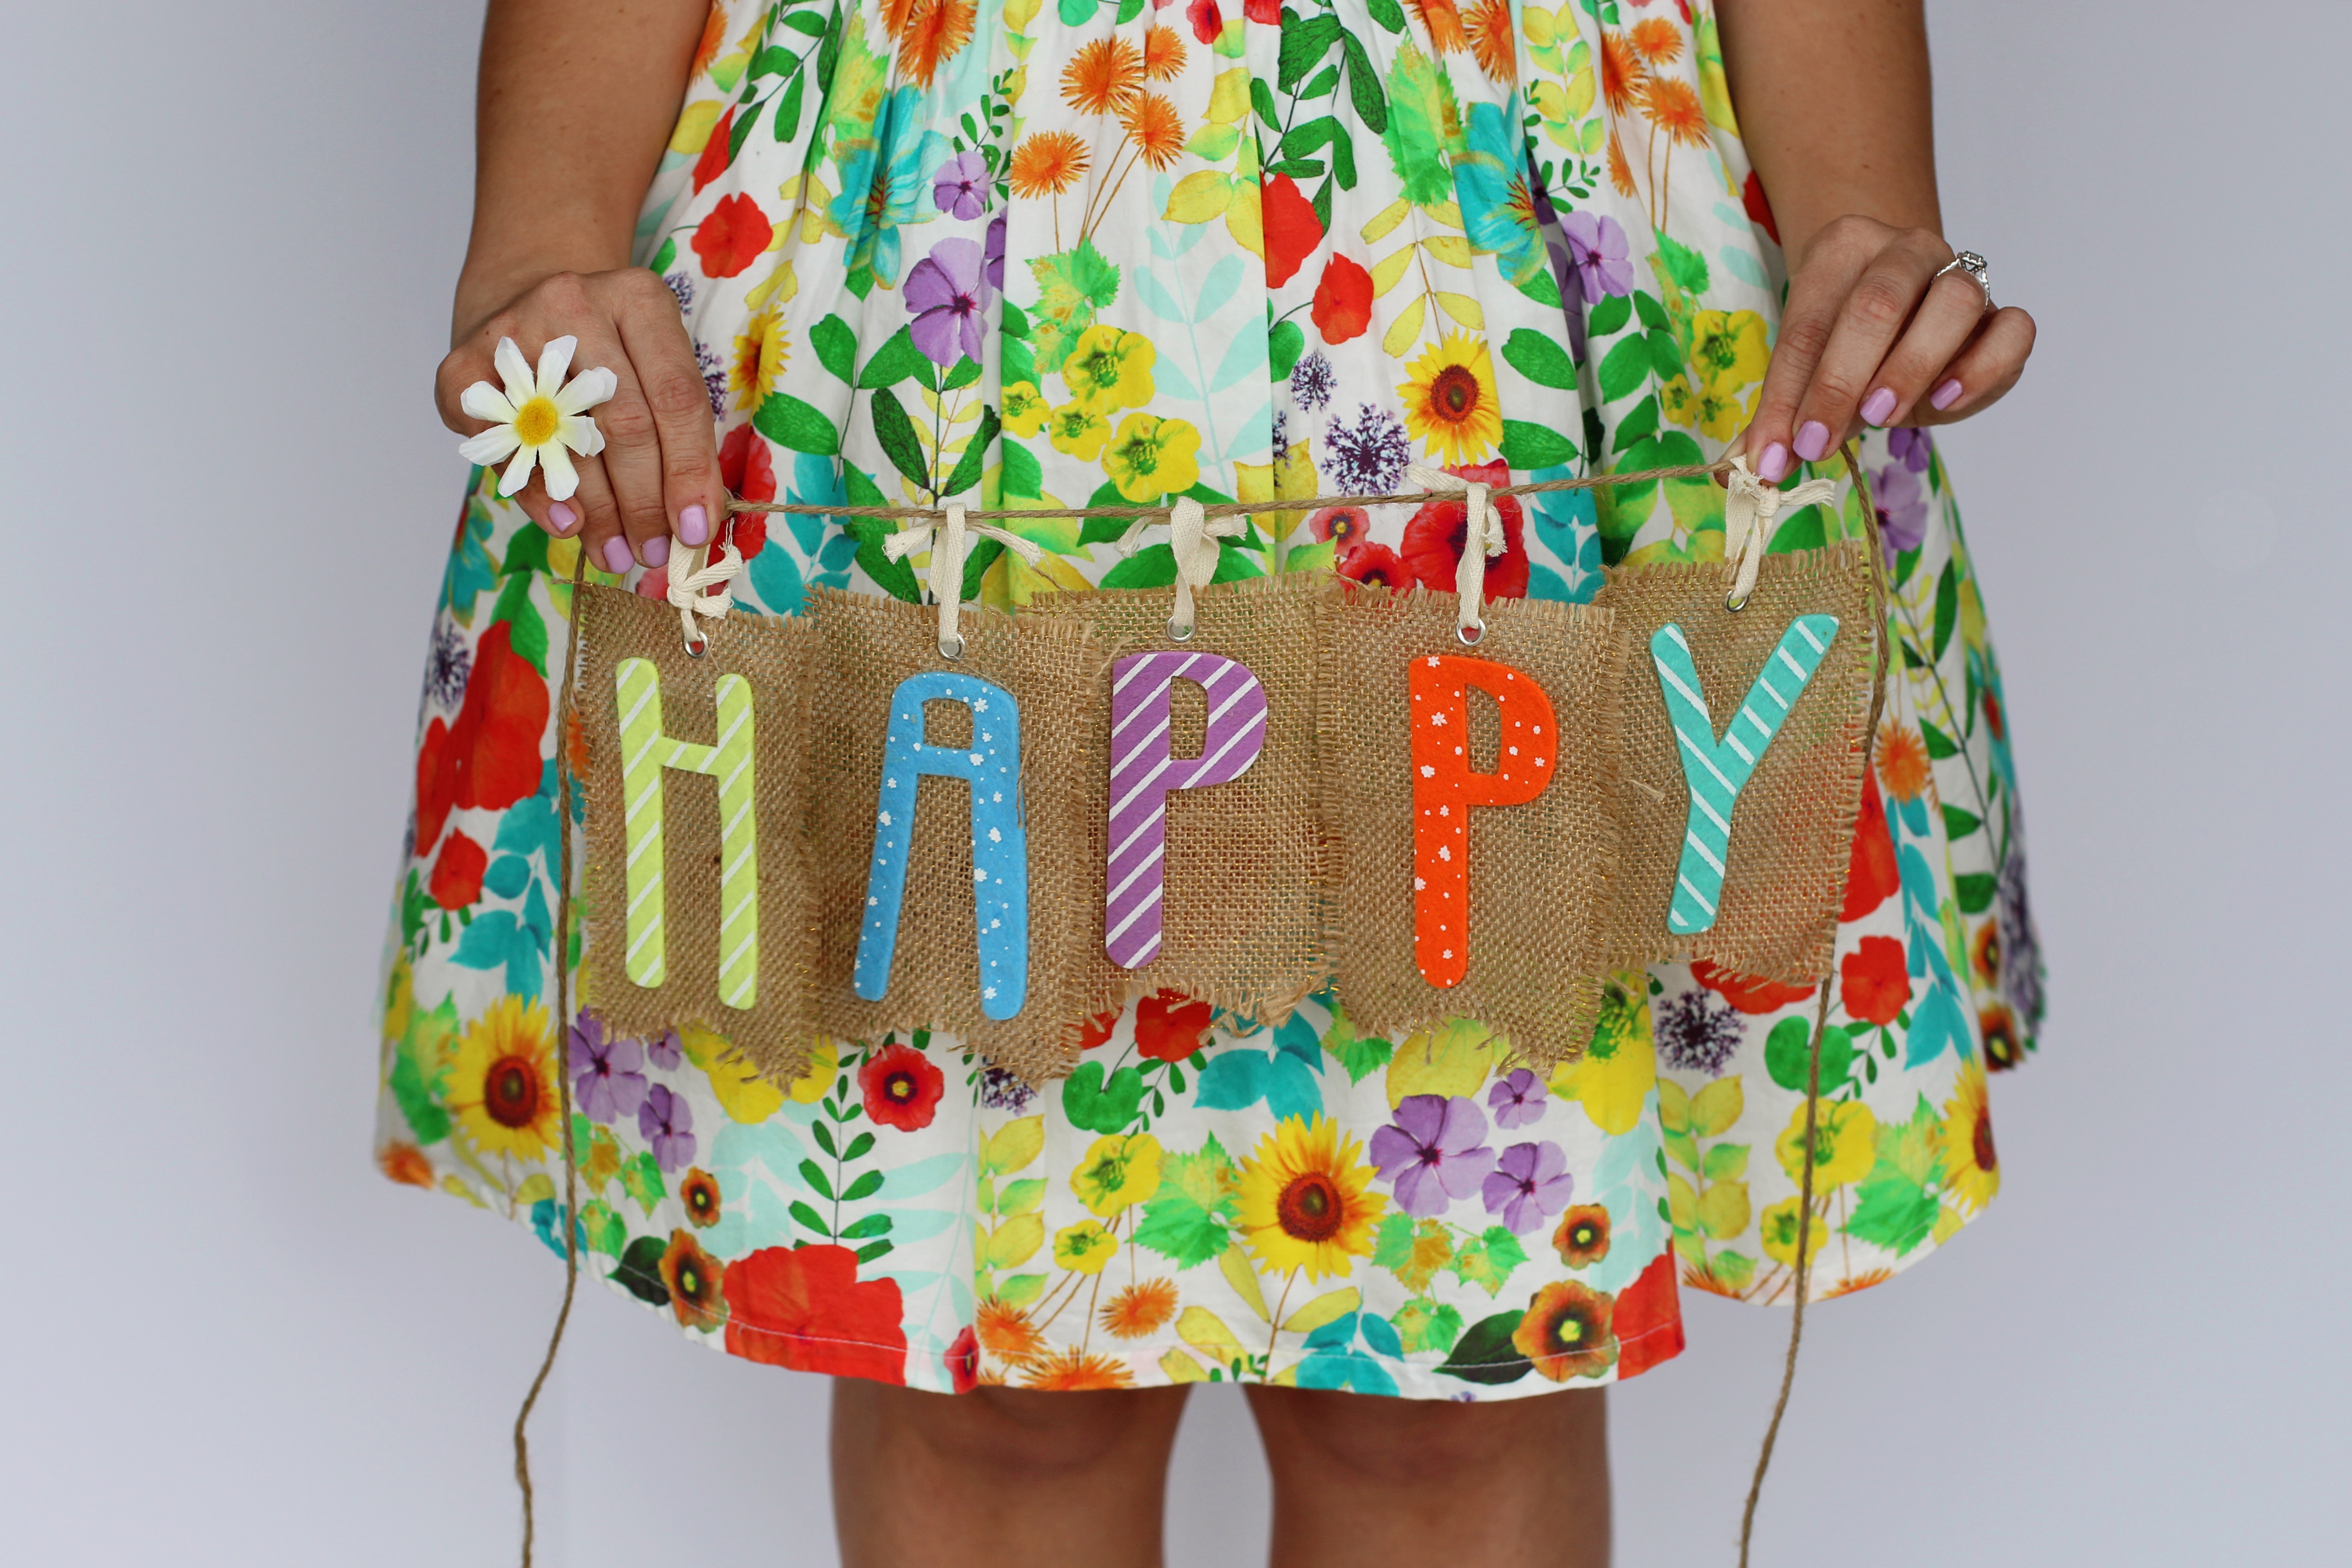
people, girl, sweet, summer, daisy, female, celebration, love, pattern, portrait, young, spring, green, holiday, bag, clothing, yellow, together, lifestyle, wedding, smile, engagement, handbag, flowers, cheerful, family, art, fun, dress, design, happy, happiness, party, joy, easter, birthday, shower, silly, family fun, happy family